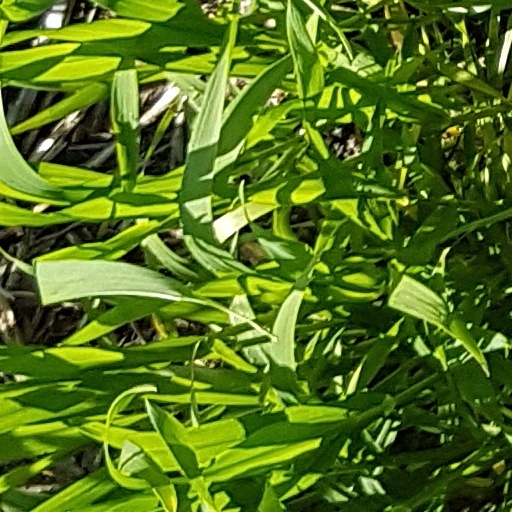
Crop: wheat